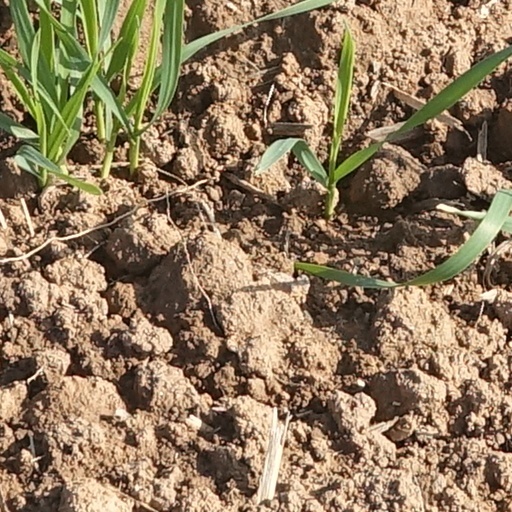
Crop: wheat